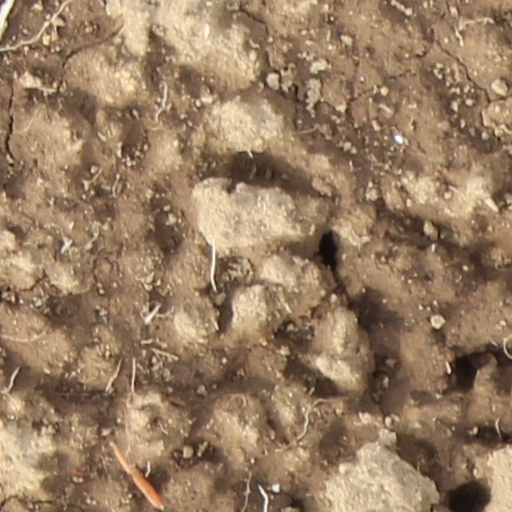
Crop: wheat